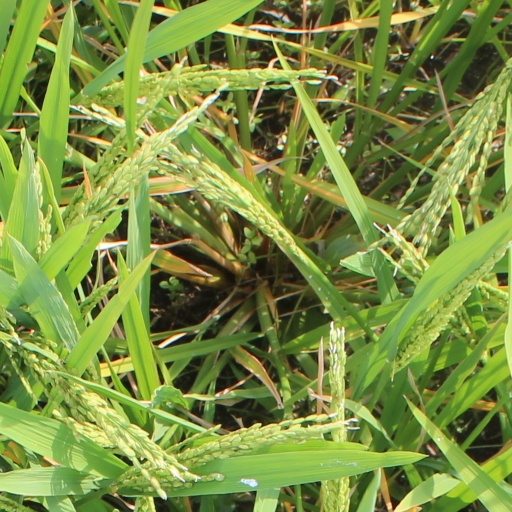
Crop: rice